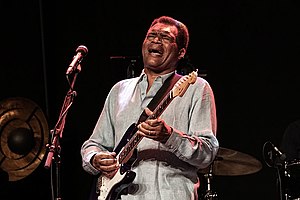
Robert Cray
Robert Cray, Blues Heaven, Fredrikshavn 2018
Robert Cray er en amerikansk bluesguitarist og sanger.